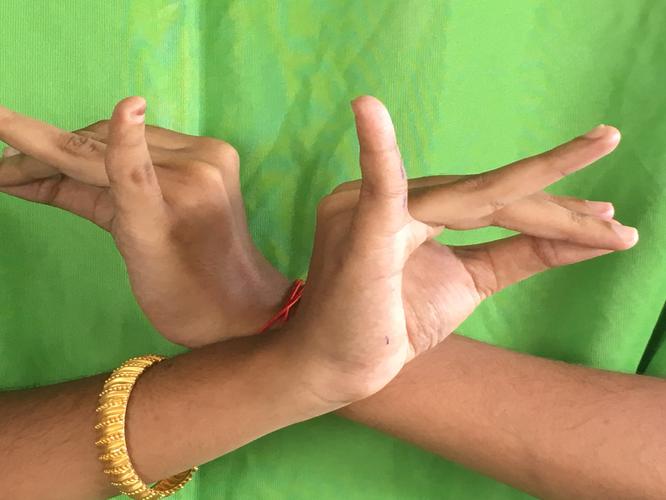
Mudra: Katakavardhana
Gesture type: double_hand